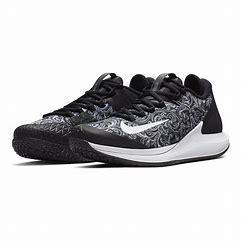
Brand: Nike
Model: Court Air Zoom Zero